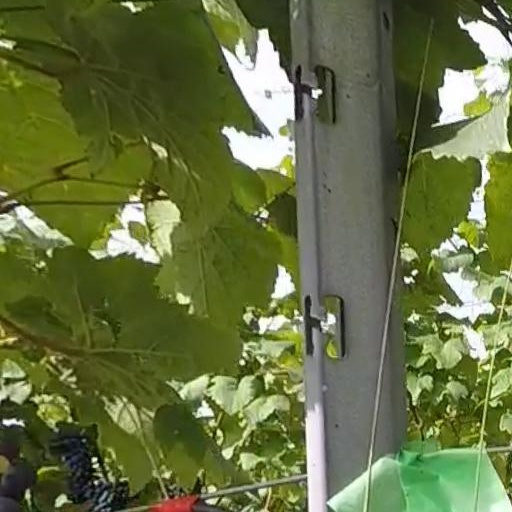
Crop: grape